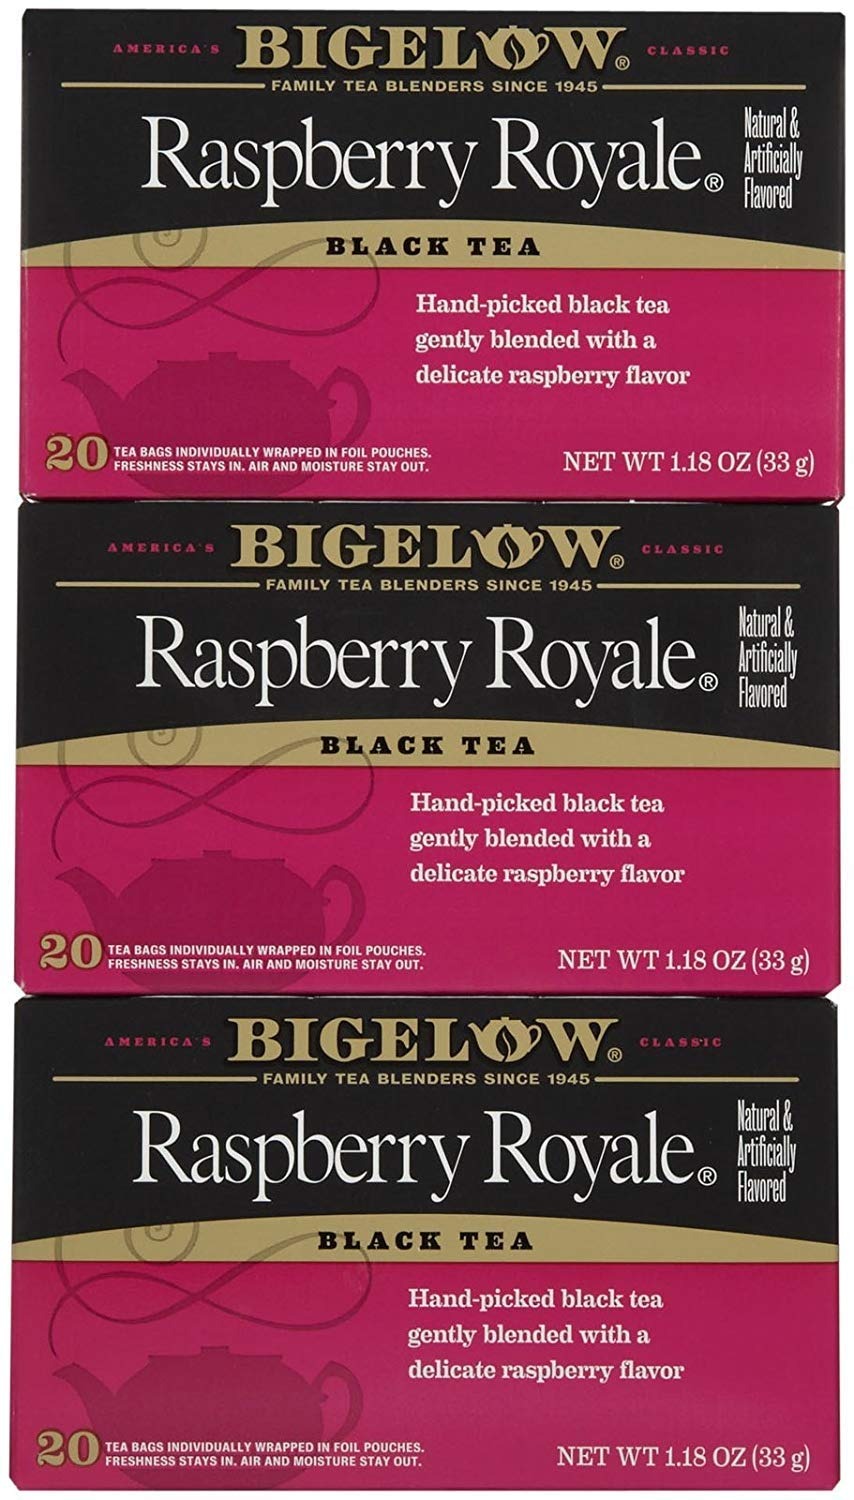
Item Name: Bigelow Raspberry Royale Tea Bags - 20 ct - 3 Pack
Bullet Point: An excellent source of healthy antioxidants
Value: 60.0
Unit: Count

Price: 8.36